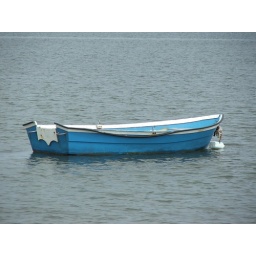
Nothin would beat sitting in that boat fishing with some beers.